Brumwell Thomas

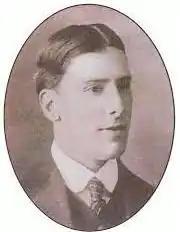
Sir Alfred Brumwell Thomas, in 1905

Sir Alfred Brumwell Thomas (24 February 1868 – 22 January 1948) was an English architect who trained at Westminster School of Art and became an exponent of the Baroque Revival, a style of architecture prevalent for public buildings in the early years of the 20th century.